Disney on Parade

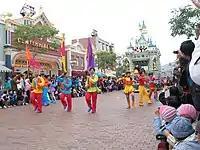

The parade begins in Fantasyland, near the entrance of Storybook Theatre, and ends on Main Street, U.S.A., near the Disneyland City Hall. Floats in Disney on Parade feature Chip 'n' Dale, a studio-like float, Disney Princesses, Alice in Wonderland, The Little Mermaid, Toy Story, and Mickey Mouse and friends in a finale float which looks like the Sleeping Beauty Castle. The parade features almost 100 performers and assisting cast members. During the Christmas season from 2007 to 2010, the parade was enhanced with Christmas themes and ran as the 'Let it Snow' Christmas Parade.